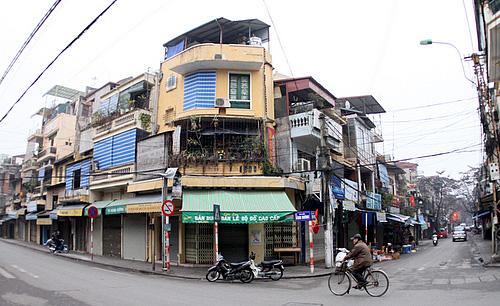
có một người đàn ông đang đạp xe đạp trên đường